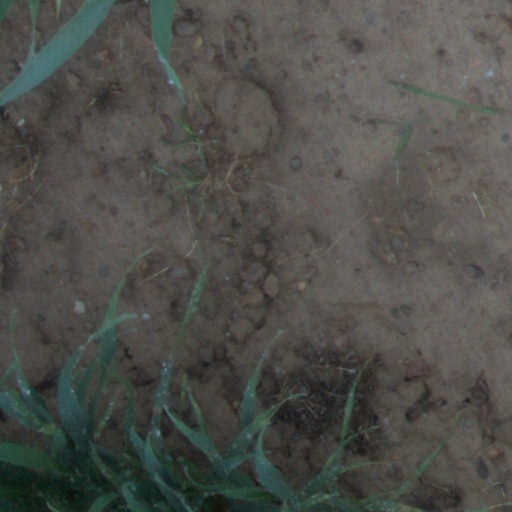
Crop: wheat